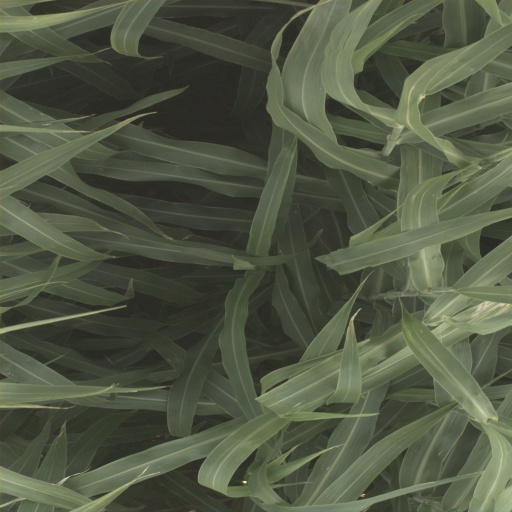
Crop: sorghum